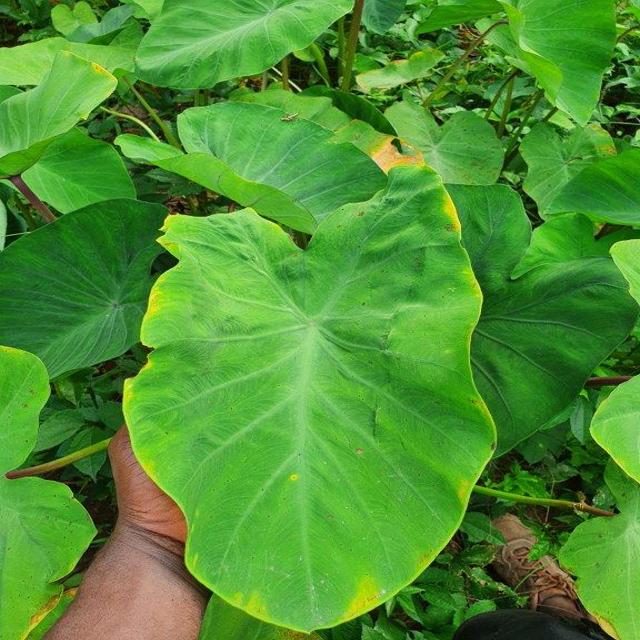
Label: Mid_Blight